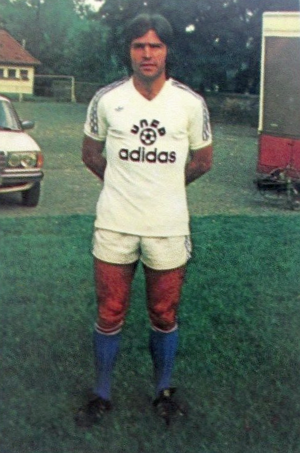
Jacques « Jacky » Vergnes est un footballeur français né le 21 juillet 1948 à Magalas dans l'Hérault.